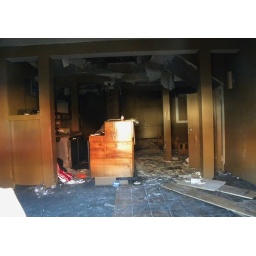
I peeped in through the shattered window of a rundown, boarded up building and took this shot.St. John's, Newfoundland